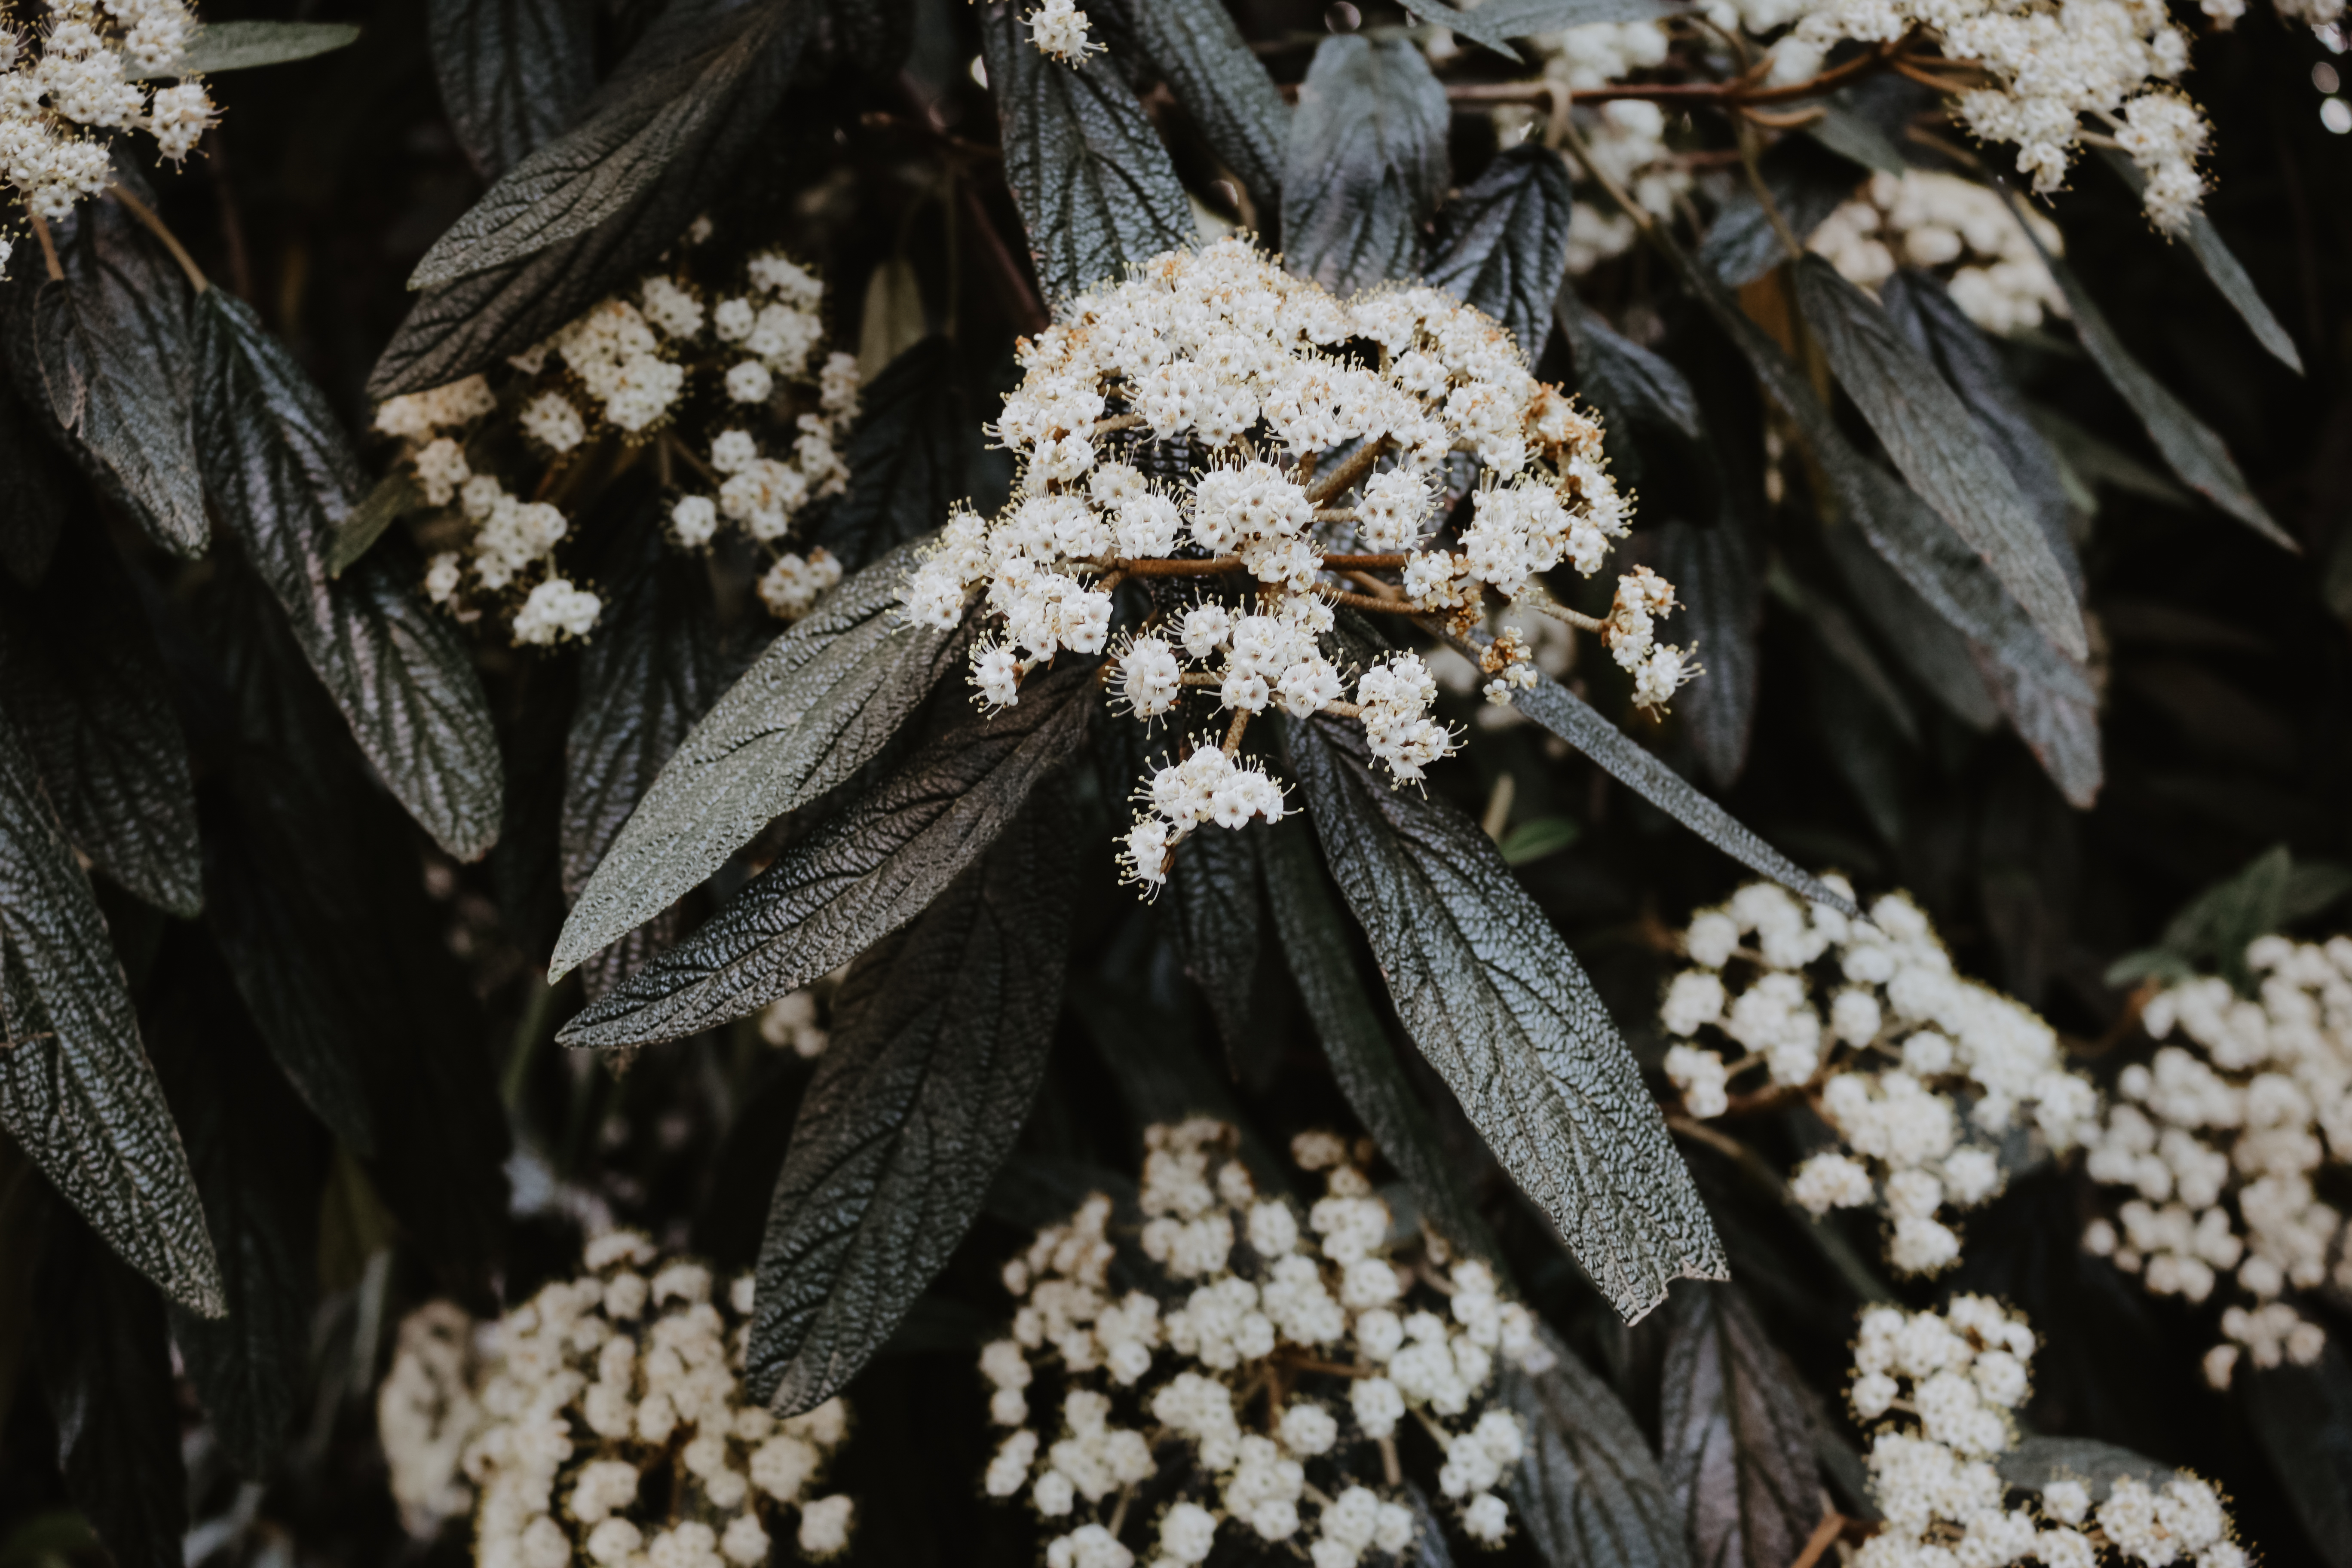
flower, white, plant, flowering plant, black and white, monochrome photography, viburnum, moschatel family, shrub, Heracleum plant, wildflower